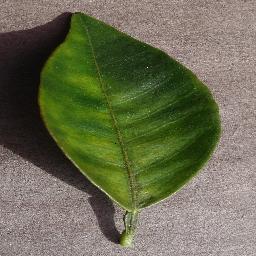
Label: Orange___Haunglongbing_(Citrus_greening)